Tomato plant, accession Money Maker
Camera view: horizontal (90 deg, fisheye); turntable rotation: 270 degrees
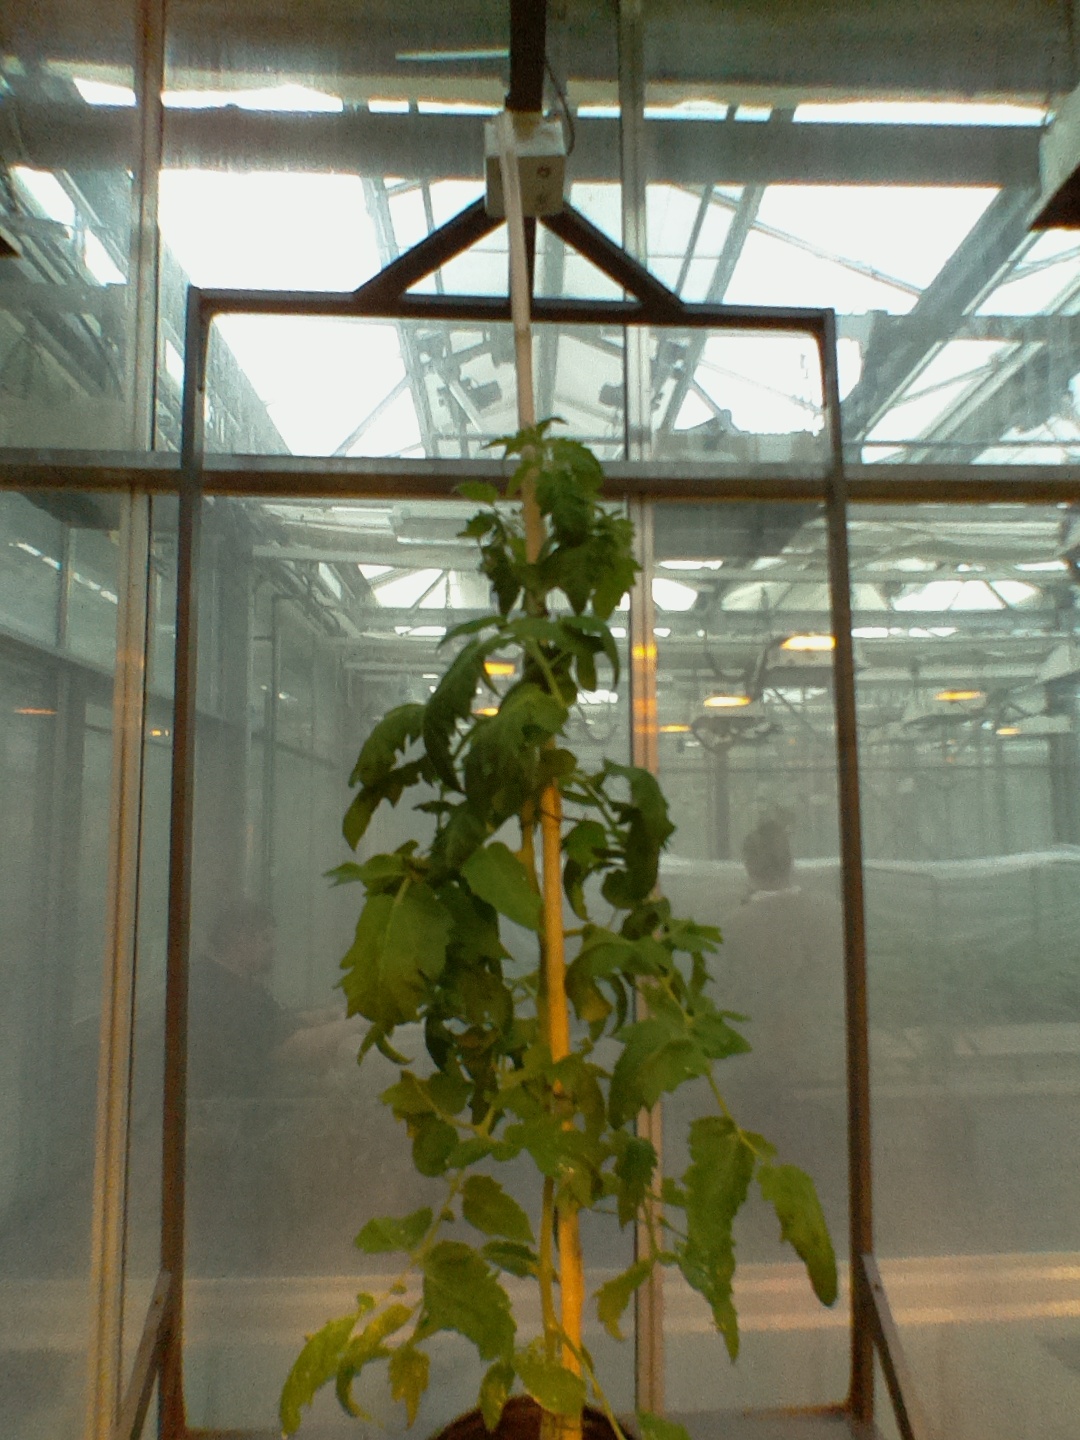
BBCH growth stage 59: 9 or more inflorescences visible